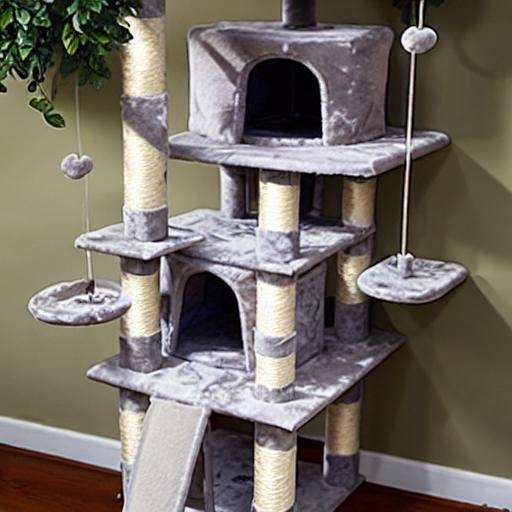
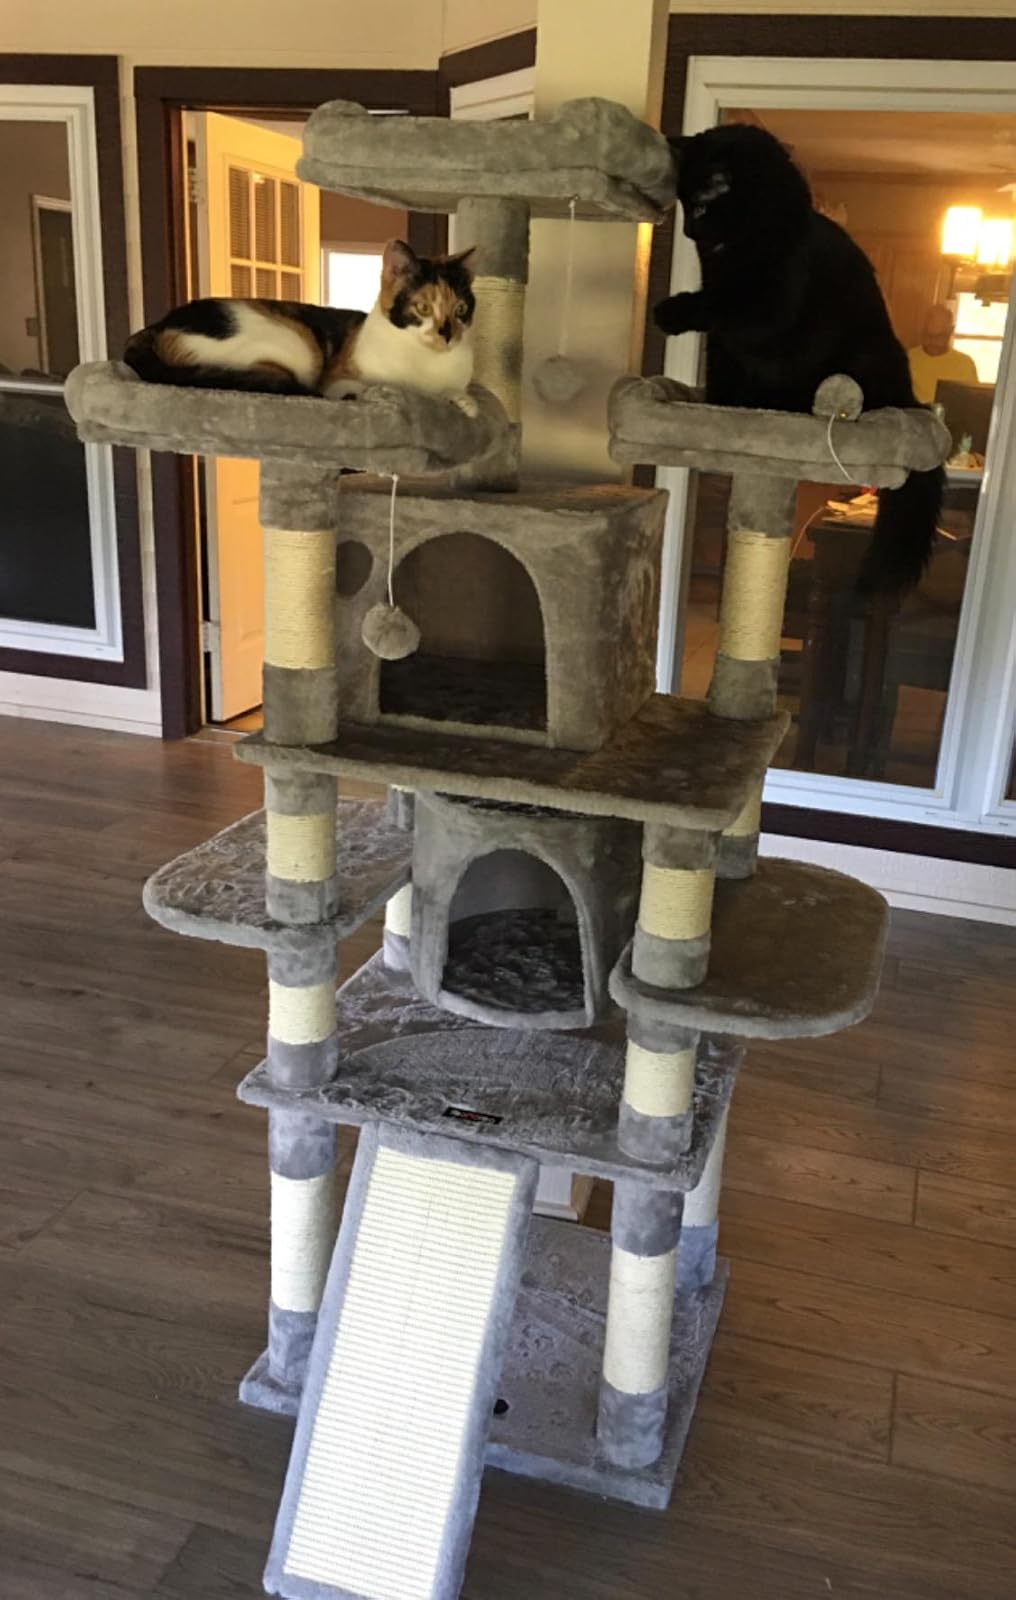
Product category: items_cat tree
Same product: no